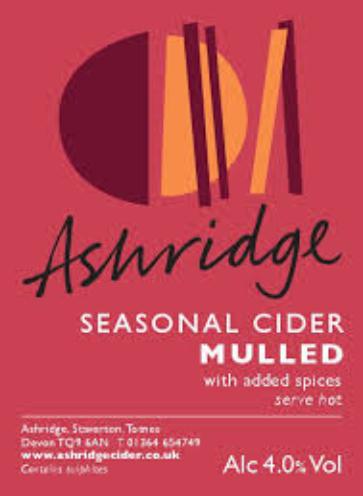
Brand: Ashridge Cider
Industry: Food